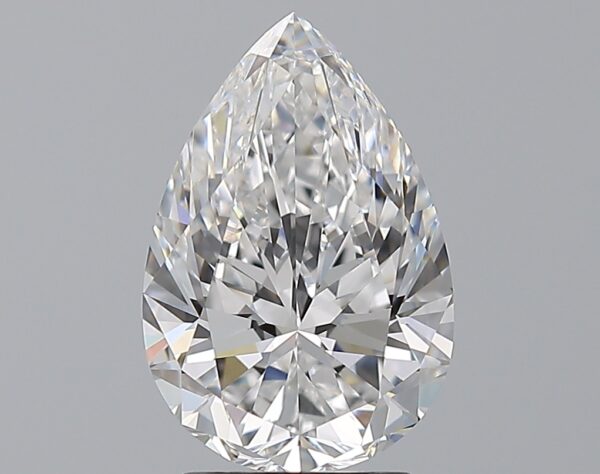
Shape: pear
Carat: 3
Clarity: IF
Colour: D
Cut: EX
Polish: EX
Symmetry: EX
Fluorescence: N
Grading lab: GIA
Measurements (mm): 11.95 x 8.03 x 5.05